Spider in the Web

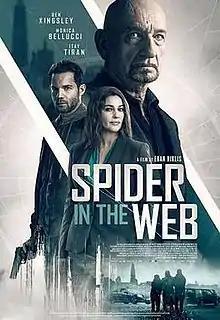

Spider in the Web is a 2019 spy thriller film directed and co-produced by Eran Riklis, produced by Sabine Brian, Jacqueline de Goeij, Leon Edrey and Michael Sharfstein with screenplay written by Gidon Maron and Emmanuel Naccahe. Starring Ben Kingsley, Monica Bellucci, Itzik Cohen and Itay Tiran, "Spider in the Web" focuses on a young operative who is sent on a mission to follow an older agent, whose behavior has come into question.